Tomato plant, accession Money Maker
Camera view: tilt-top (135 deg); turntable rotation: 90 degrees
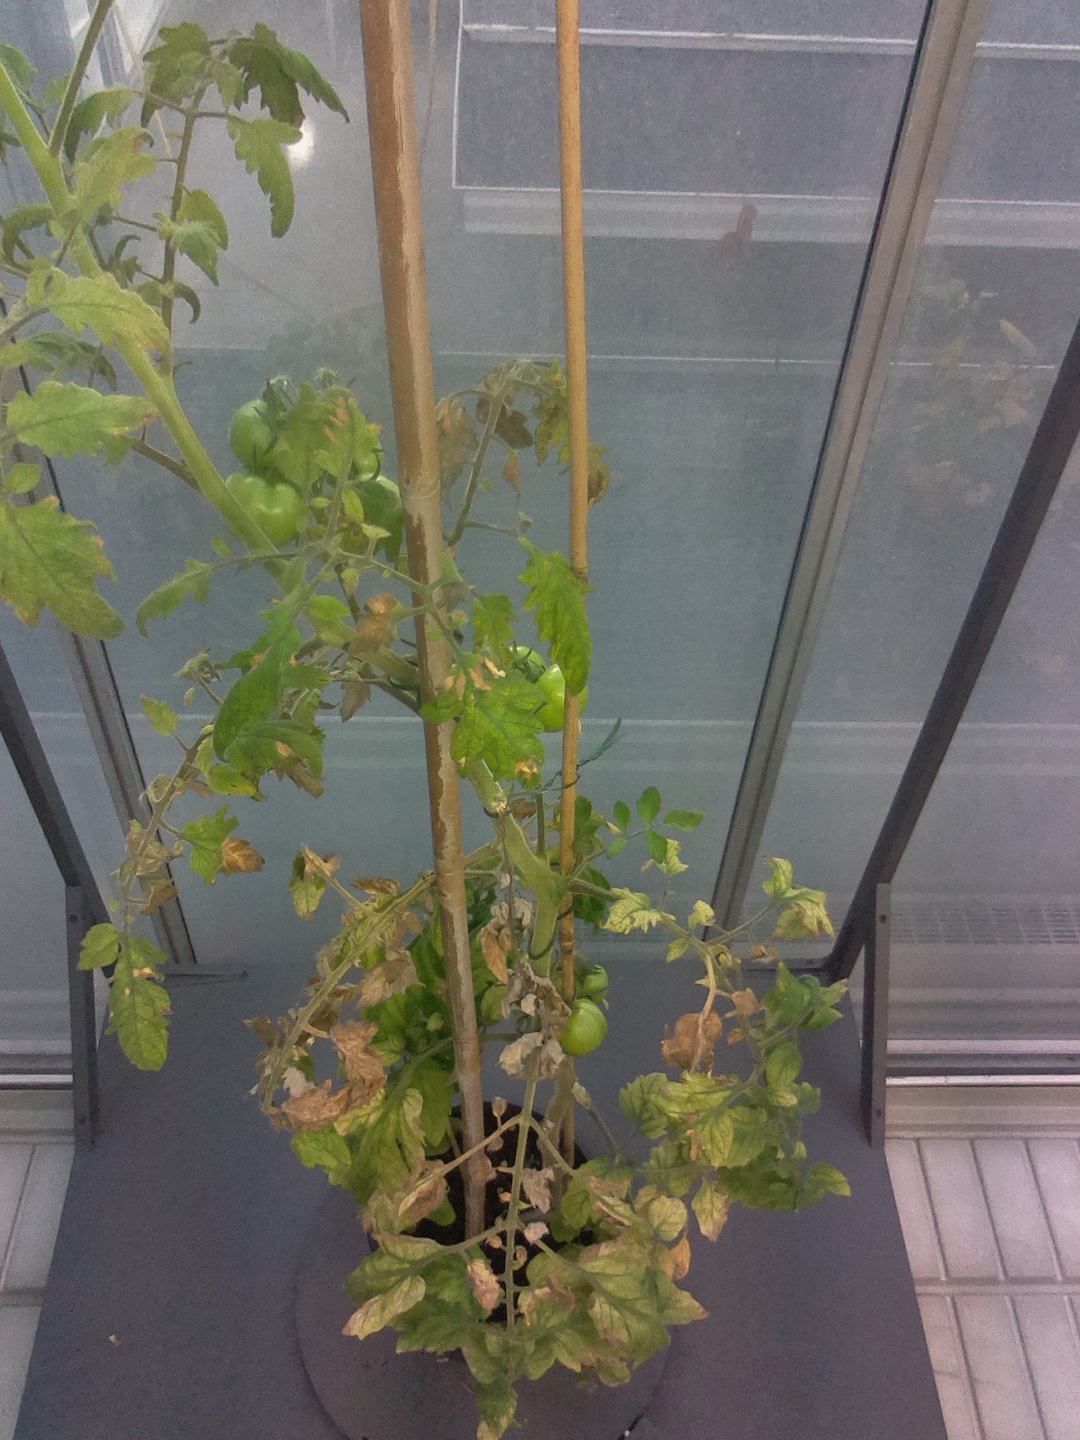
BBCH growth stage 79: 90% -100% of final fruit size